John Abernethy (bishop)

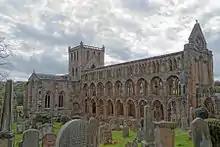
Jedburgh Abbey

Abernethy was born around 1570, the son of Jean Straiton and her husband Thomas Abernethy of Glencorse south of Edinburgh. He was one of the first group of students at the University of Edinburgh under Principal Robert Rollock and graduated MA in 1587.